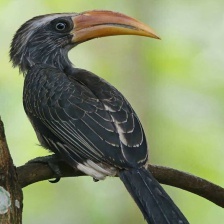
Species: MALABAR HORNBILL
Scientific name: OCYCEROS GRISEUS
ImageNet parent category: hornbill